Keystone Cops

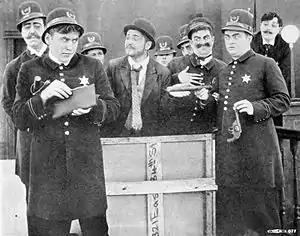
The Keystone Cops in "The Stolen Purse" (1913). Pictured (left to right): Robert Z. Leonard, Mack Sennett, Bill Haber, Henry Lehrman, ⸻ McAlley, Chester Franklin, Ford Sterling, Fred Mace, and Arthur Tavares

The Keystone Cops (often spelled "Keystone Kops") are fictional, humorously incompetent policemen featured in silent film slapstick comedies produced by Mack Sennett for his Keystone Film Company between 1912 and 1917.